Hampton Roads

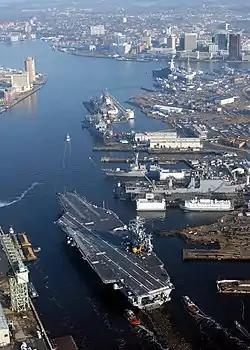
View of the Elizabeth River with Downtown Norfolk at top right. The carrier in the foreground is .

The water area known as Hampton Roads is a wide channel through which the waters of the James River, Nansemond River, and Elizabeth River pass (between Old Point Comfort to the north and Sewell's Point to the south) into the Chesapeake Bay and the Atlantic Ocean.